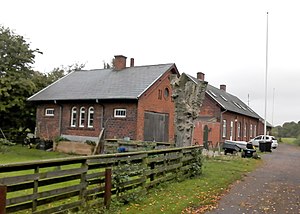
Væggerløse / Historie
Væggerløse Station
Væggerløse Station, vejsiden fra sydøst
Væggerløse er en by på det sydlige Falster med 1.337 indbyggere, beliggende 17 km nord for Gedser, 24 km sydvest for Stubbekøbing og 9 km sydøst for kommunesædet Nykøbing Falster. Byen hører til Guldborgsund Kommune og ligger i Region Sjælland.